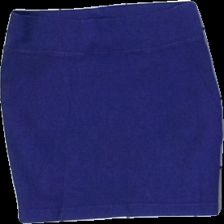
View: front
Type: Skirt
Category: Children
Brand: Lindex
Colors: Purple
Material: 100% cotton
Cut: Regular
Size: 134
Season: All
Damage location: bottom center
Damage 2 location: top right
Damage 3 location: middle center
Price range: <50
Recommended usage: Export
Description: lila kjol, urtvättad
Comment: urtvättad